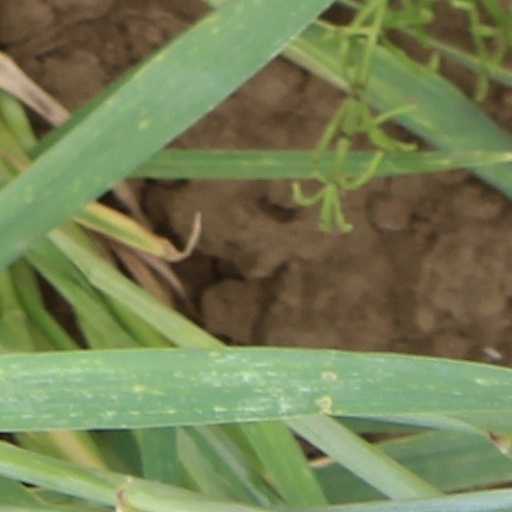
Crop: wheat